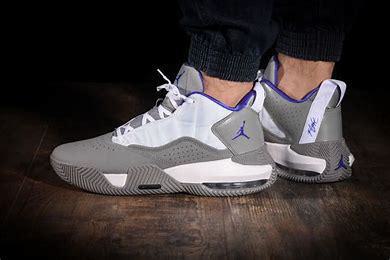
Brand: Jordan
Model: Stay Loyal 3